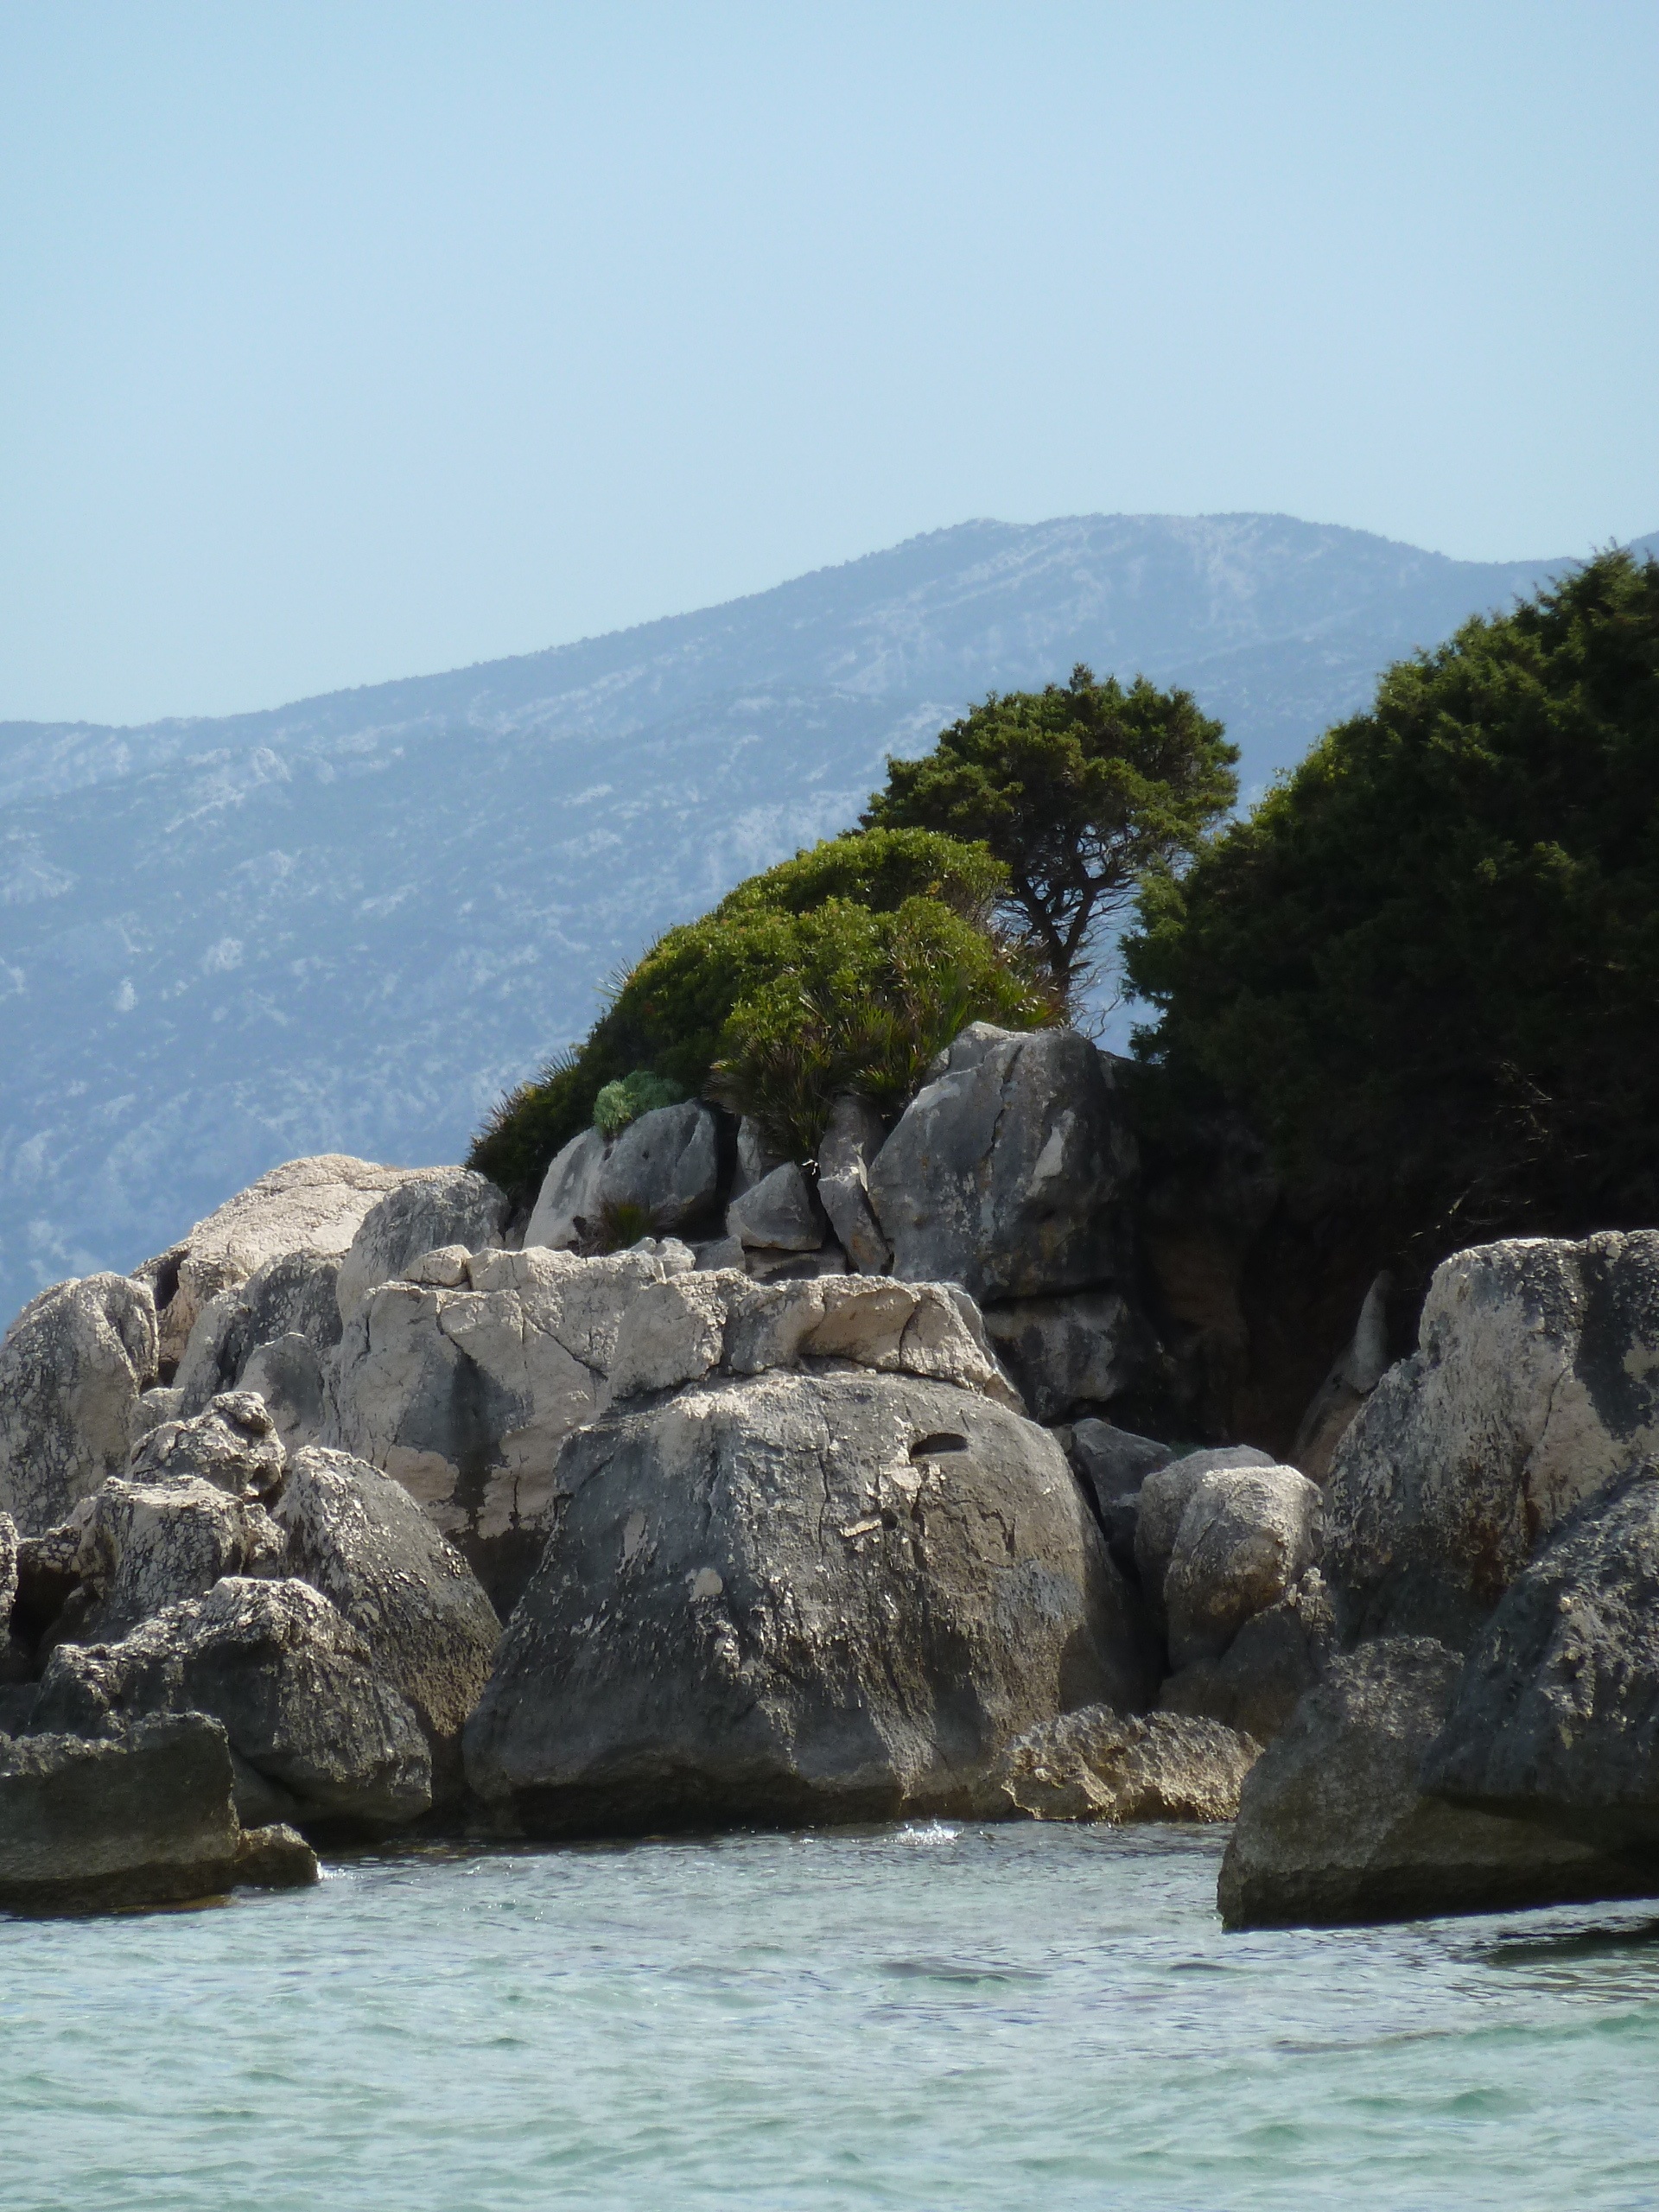
beach, sea, coast, water, nature, outdoor, rock, ocean, horizon, mountain, sun, shore, lake, stone, vacation, travel, coastline, cliff, cove, scenic, holiday, bay, italy, blue, terrain, material, body of water, rocks, sunny, geology, boating, cape, sardinia, landform, med